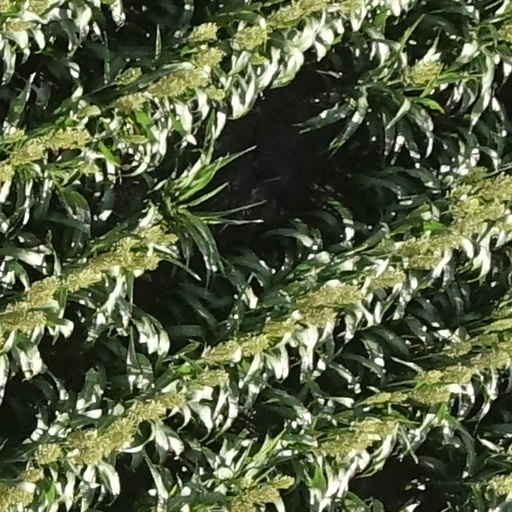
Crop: sorghum